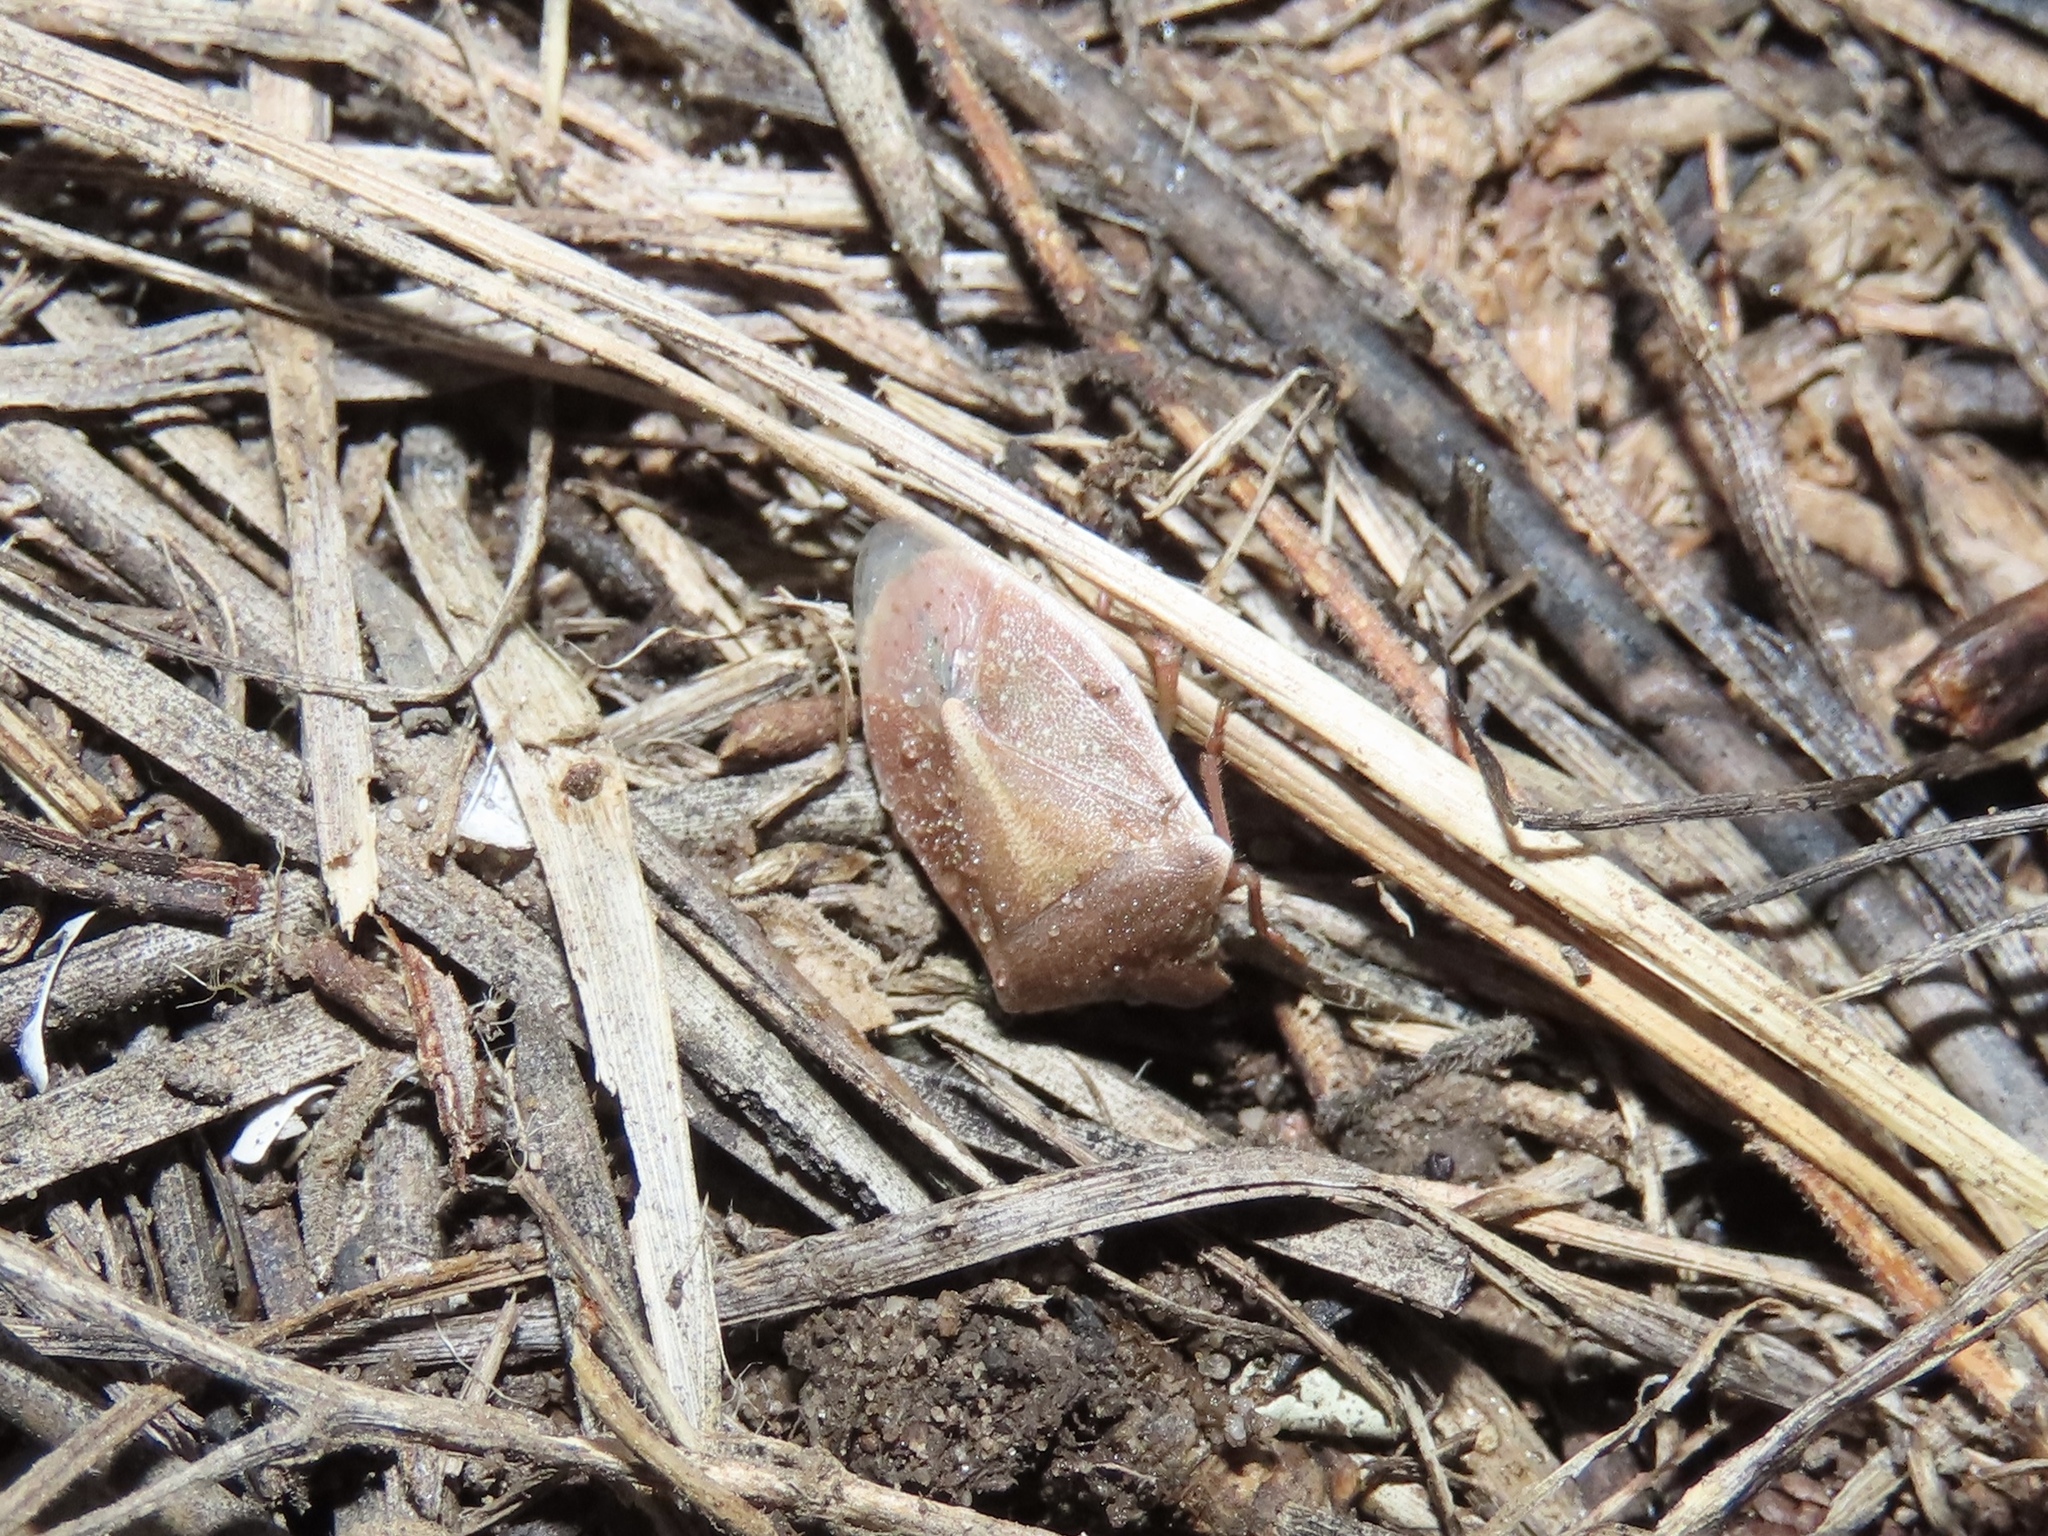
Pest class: stink_bug